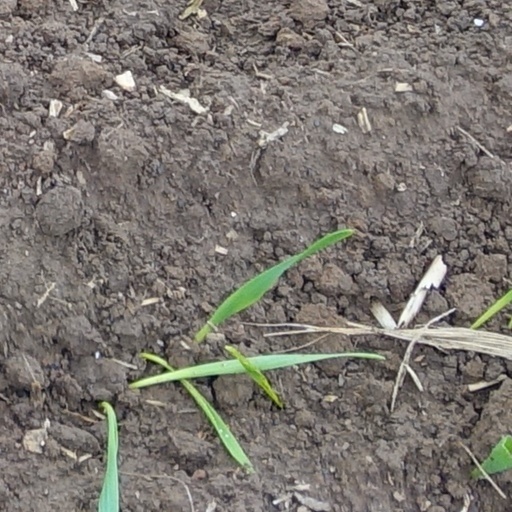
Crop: wheat